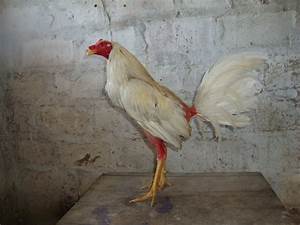
Label: gallina